Bathurst station (Toronto)

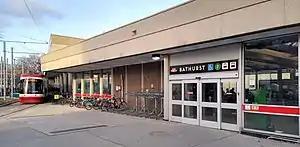
Station exterior

The main entrance at Bathurst and Bloor, where the collectors and faregates are located, is in the station building at the surface, which puts the station's streetcar and bus platforms within the fare paid zone. The opening of elevators in January 2000 made the station fully accessible. The elevators provide access between the eastbound platform and concourse, and between the westbound platform and street level via the concourse. There is regular stairway and escalator connections between all levels. There is also a secondary unstaffed entrance on Markham street just north of Bloor street, which leads directly to the subway platform.